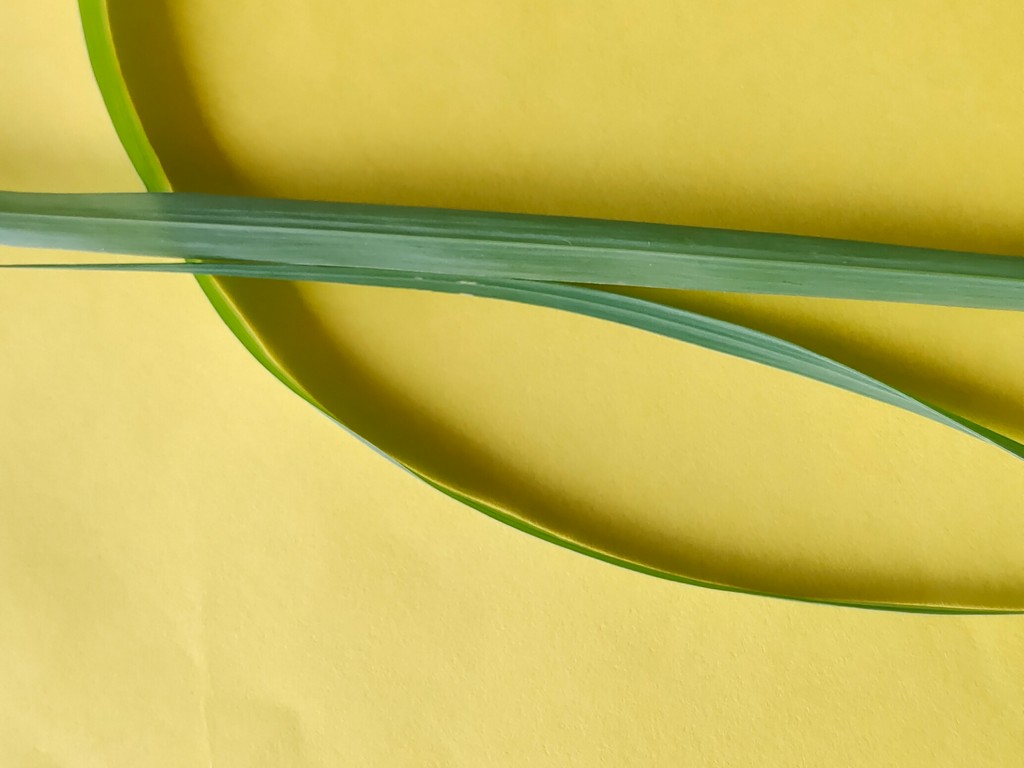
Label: Healthy